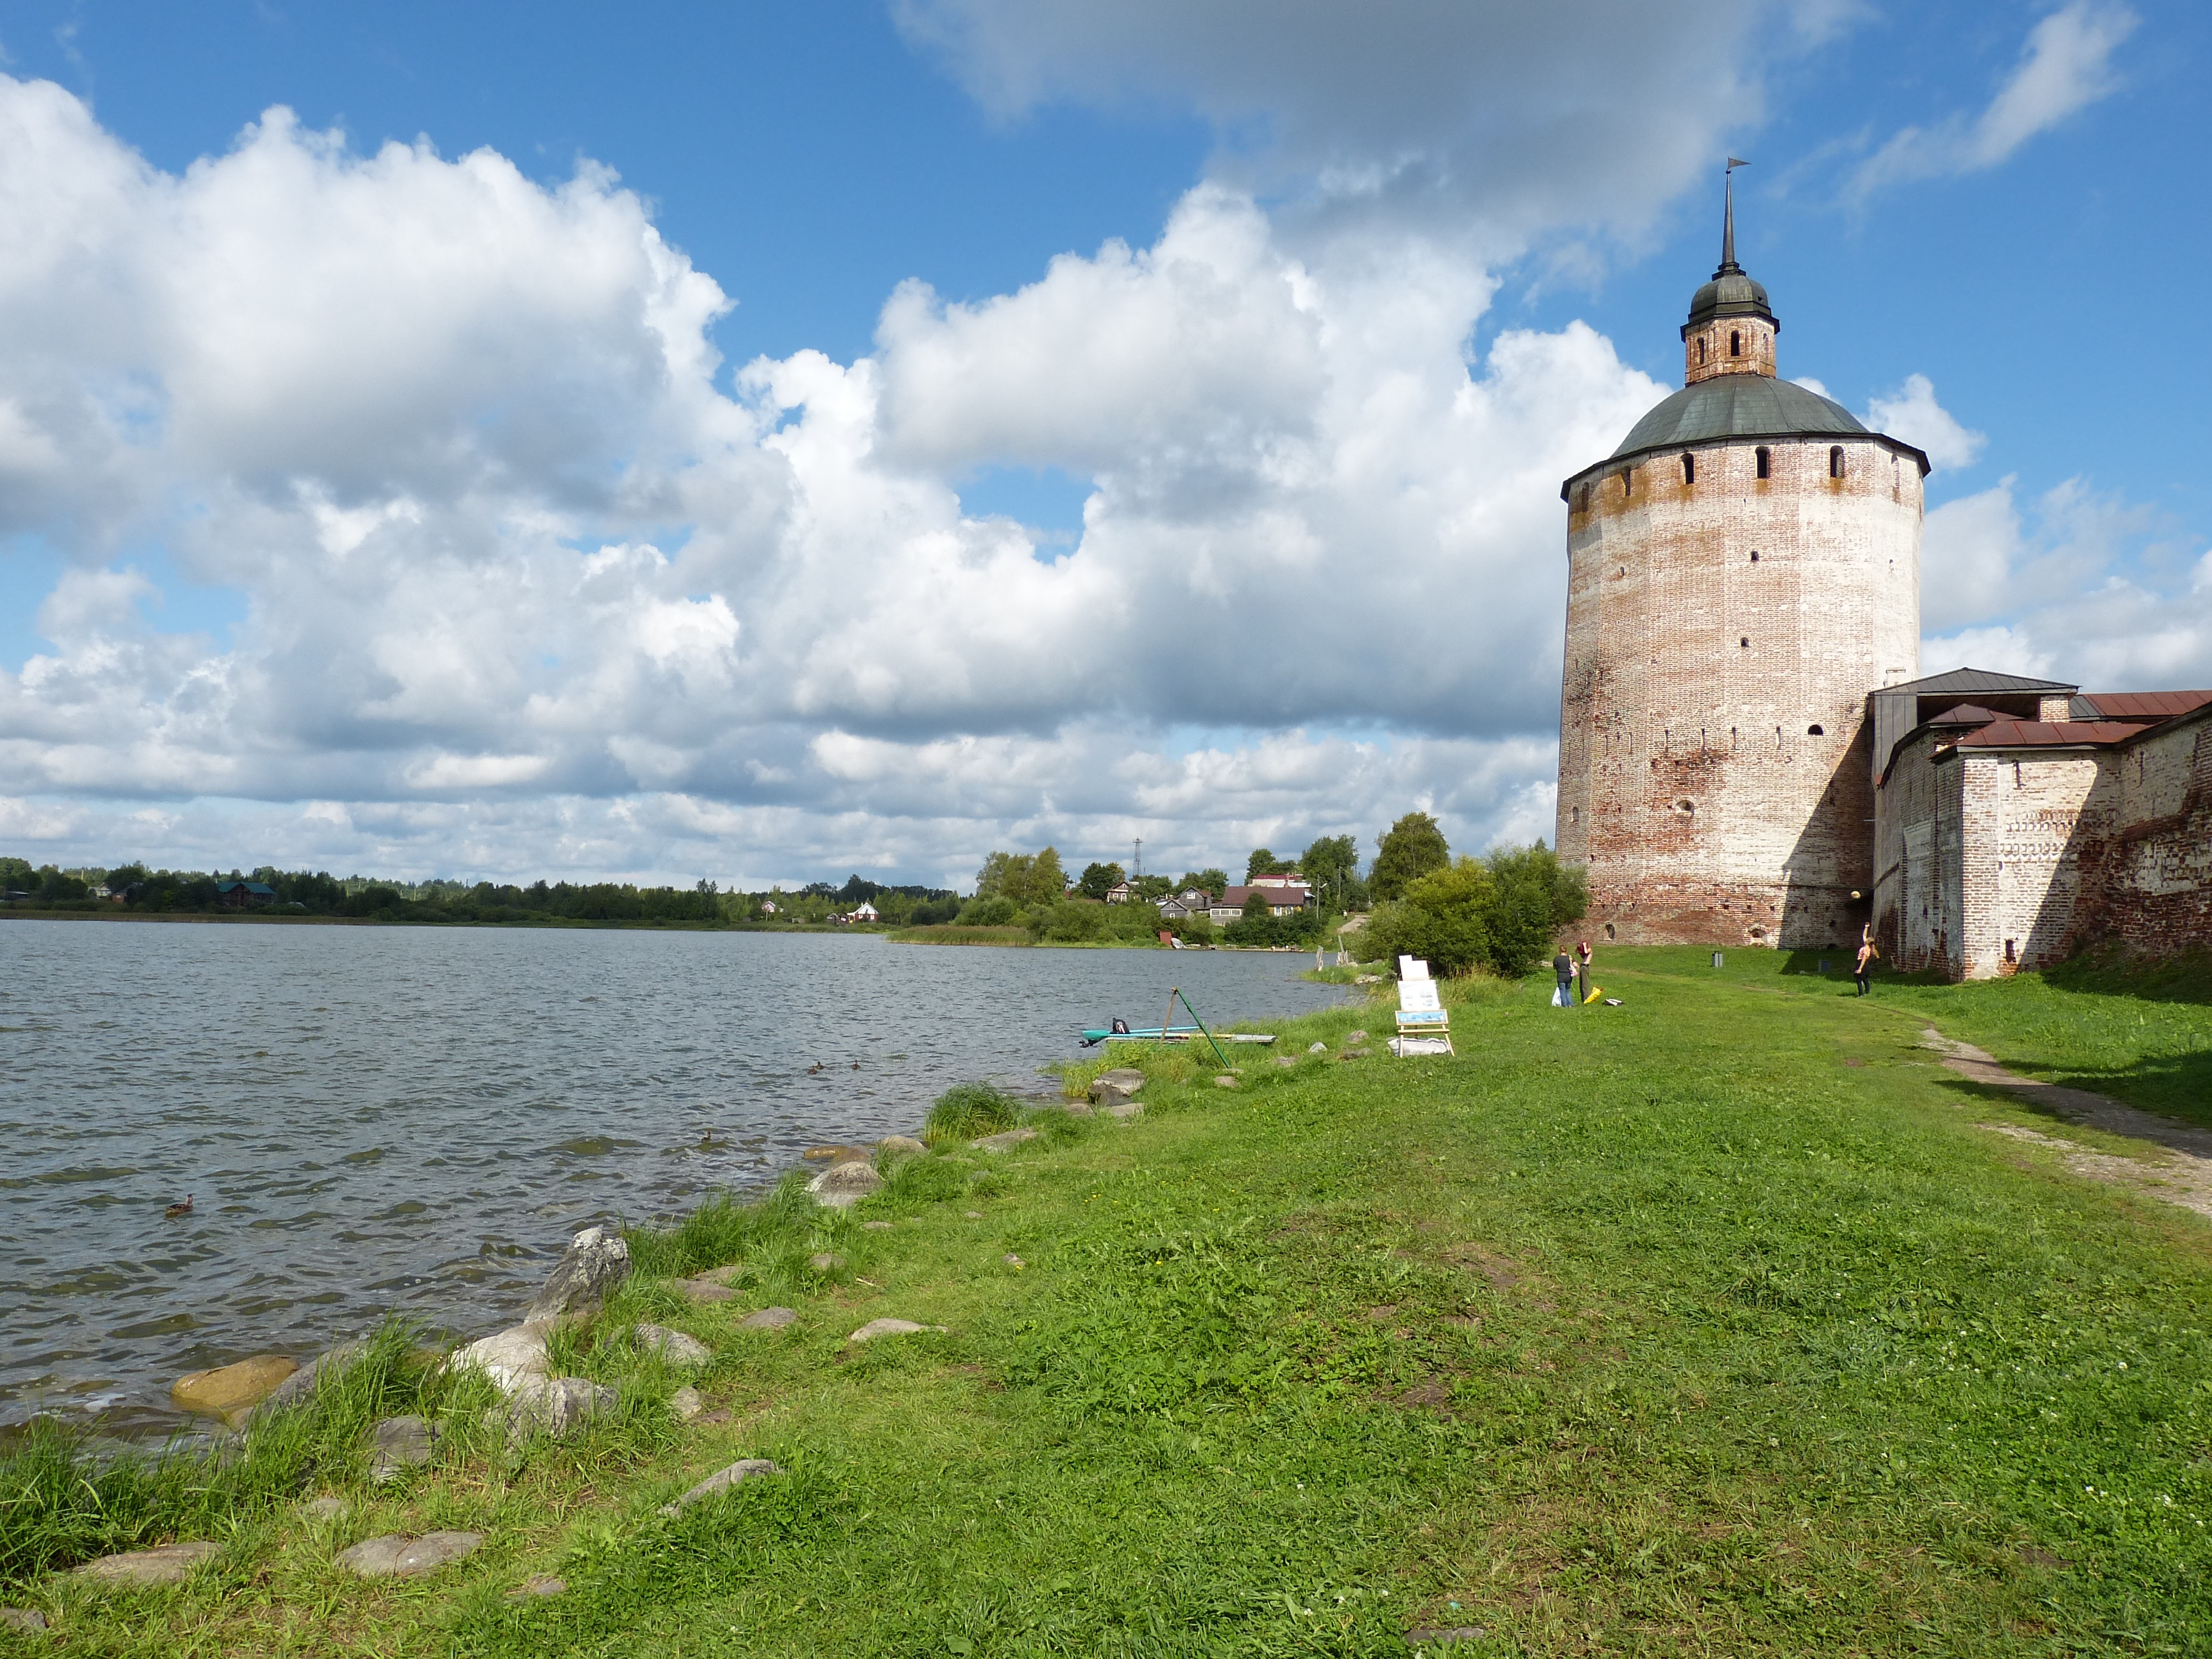
sea, coast, water, lighthouse, architecture, shore, lake, building, tower, religion, castle, reservoir, tourism, waterway, clouds, monastery, orthodox, abbey, russia, historically, rural area, goritsy, kirilov